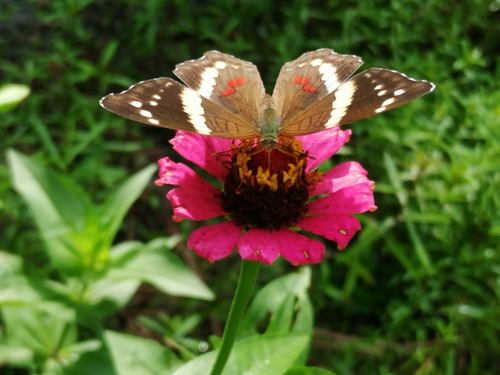
Scientific name: Anartia fatima
Common name: Banded peacock
Family: Nymphalidae
Order: Lepidoptera
Pollinator type: Primary pollinator
Habitat: Open areas and gardens
Geographic range: South America
Conservation status: Least Concern